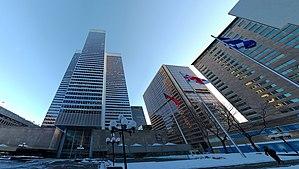
Place Ville-Marie, Montréal.
Place Ville Marie est un campus d’affaires avec cinq immeubles de bureaux, une esplanade pouvant accueillir une programmation événementielle et une aire gourmande entourée de boutiques dans une galerie commerciale moderne. PVM se situe à l'extrémité sud de l'avenue McGill College, à l'opposé de l'Université McGill dans le district Peter-McGill de l'arrondissement Ville-Marie. Le nom de place Ville Marie désigne toutefois généralement l'immeuble principal de ce complexe, le 1 Place Ville Marie, qui est le quatrième plus haut gratte-ciel de Montréal.